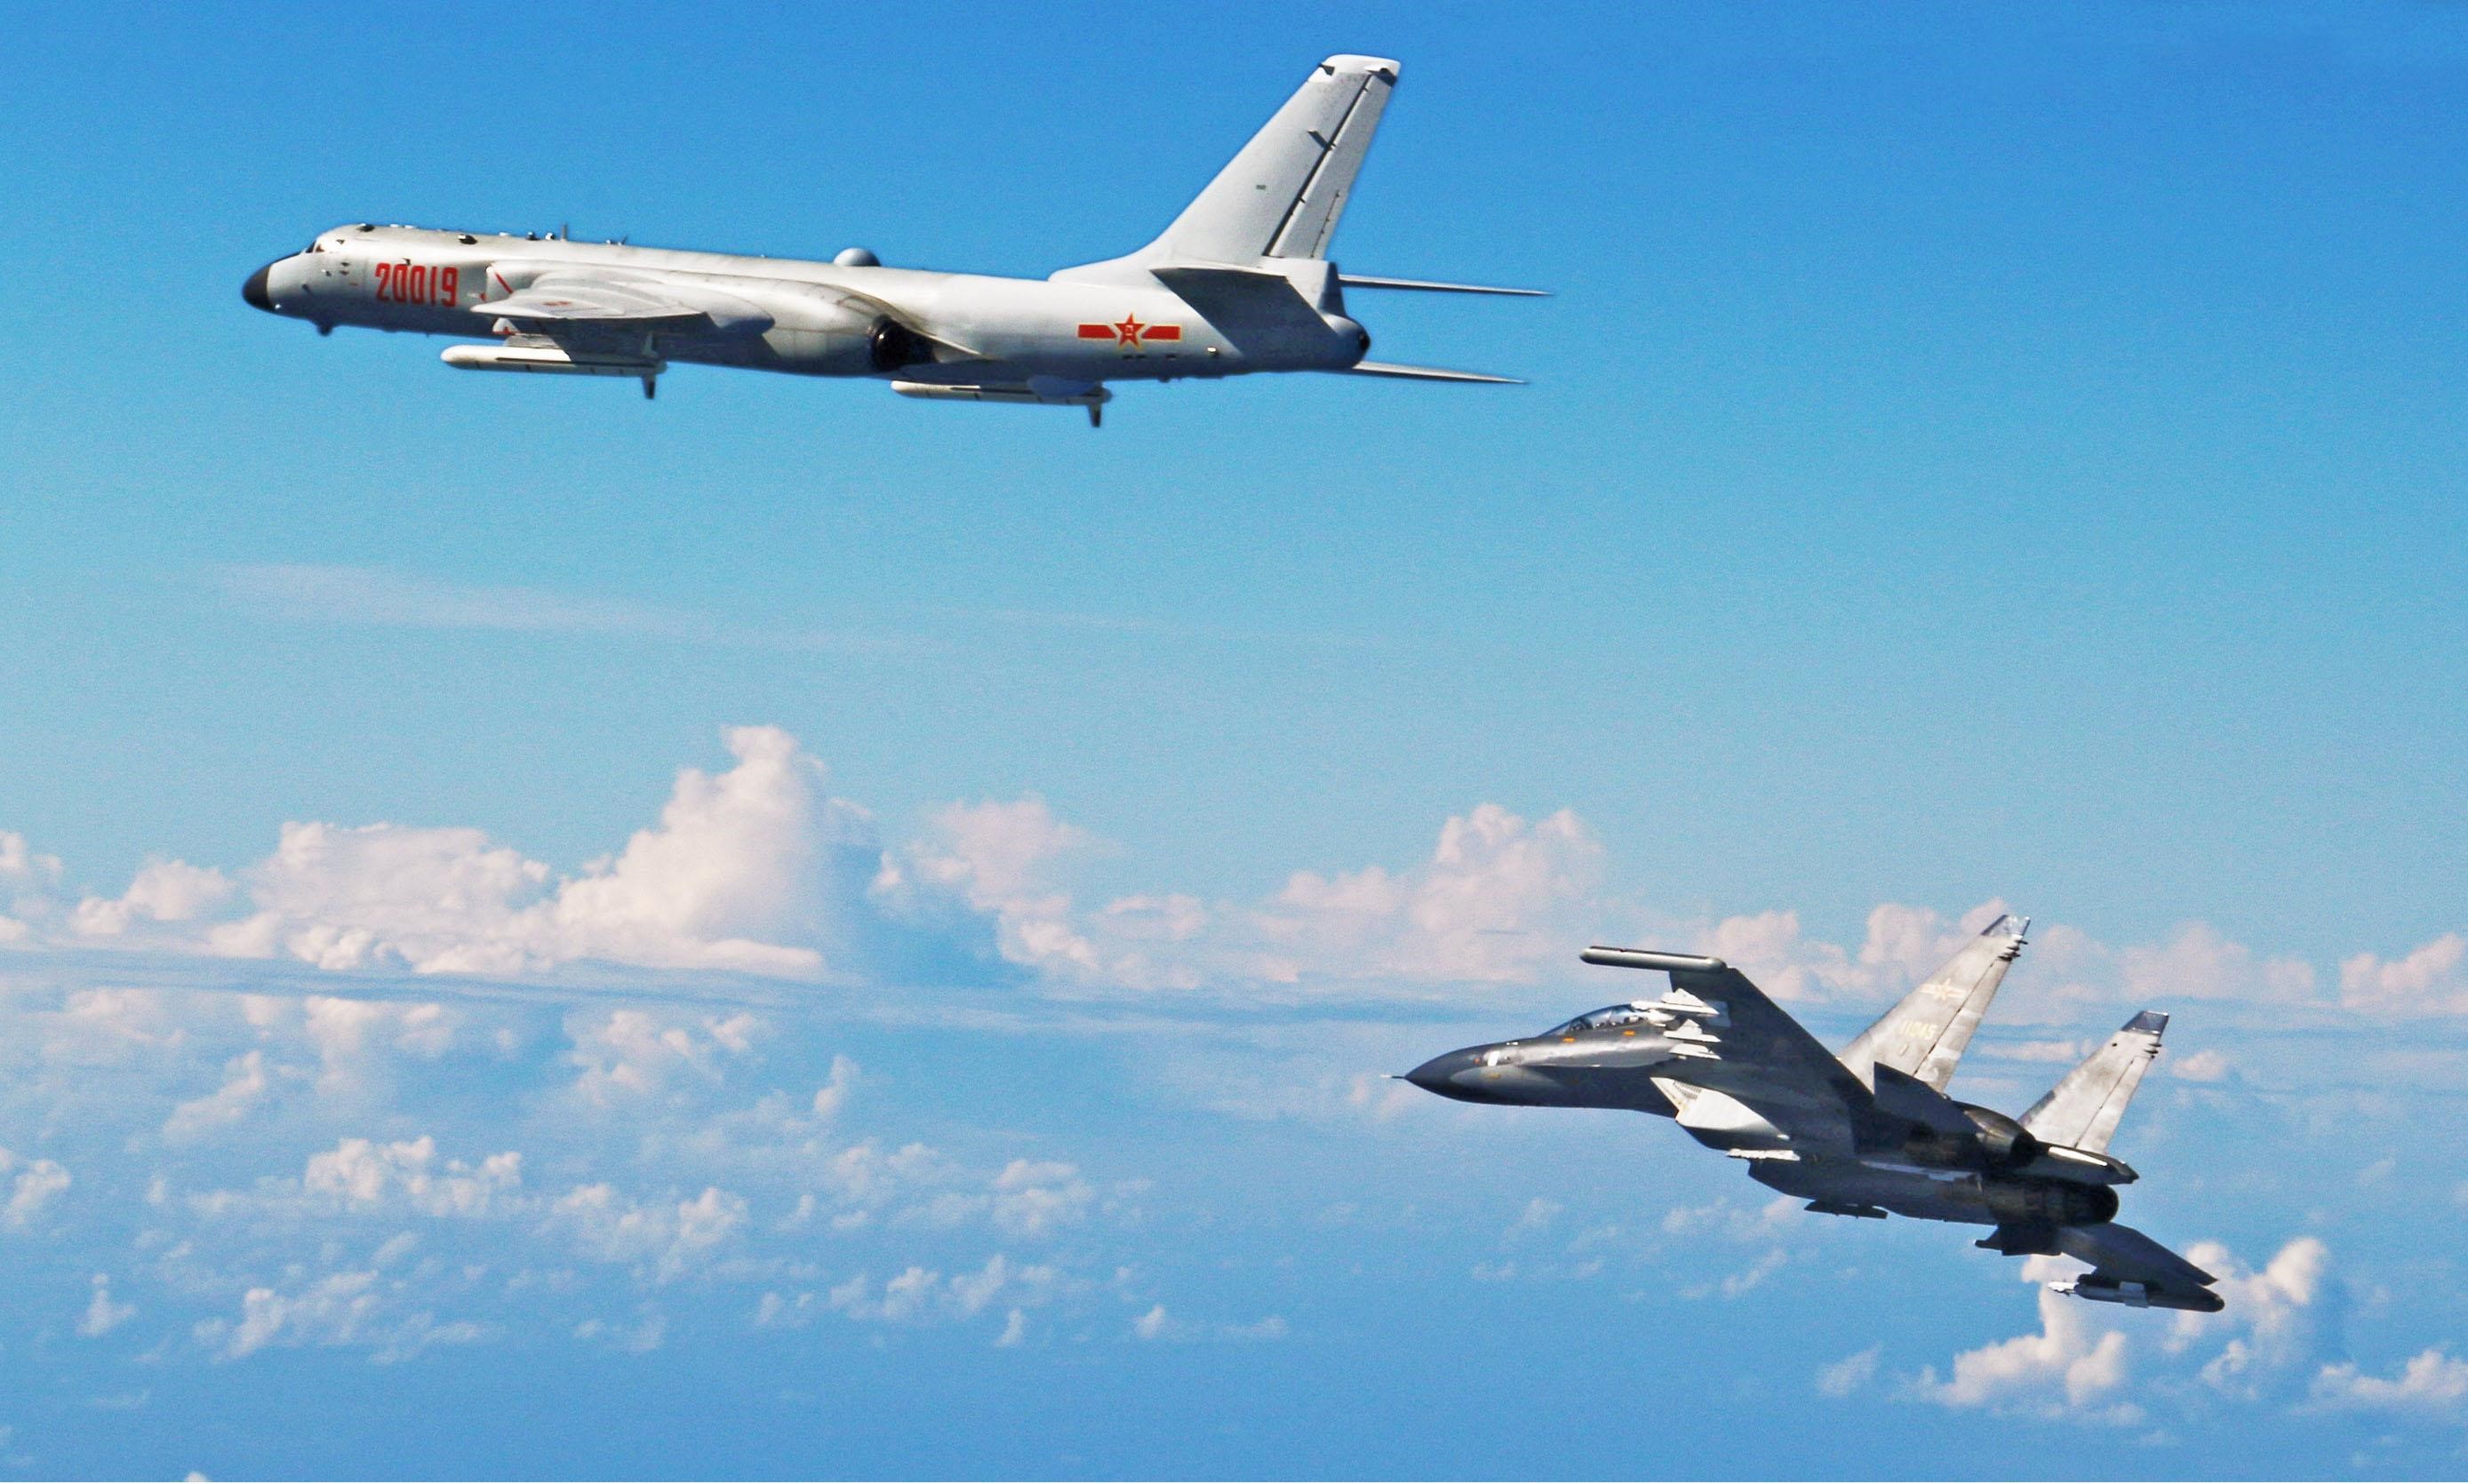
Vehicle type: Planes